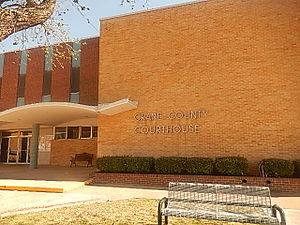
Le comté de Crane, en anglais : Crane County, est un comté situé dans l'ouest de l'État du Texas aux États-Unis. Fondé le 26 février 1887, il est nommé en l'honneur de William Carey Crane, président de l'université Baylor à Waco. Le siège de comté est la ville de Crane. Selon le recensement des États-Unis de 2010, sa population est de 4 375 habitants. Le comté a une superficie de 2 050 km², dont 2 033 km² de surfaces terrestres.